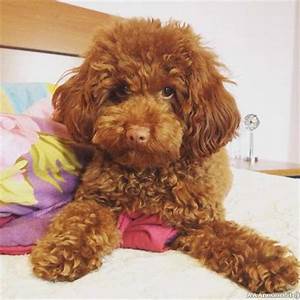
Label: cane